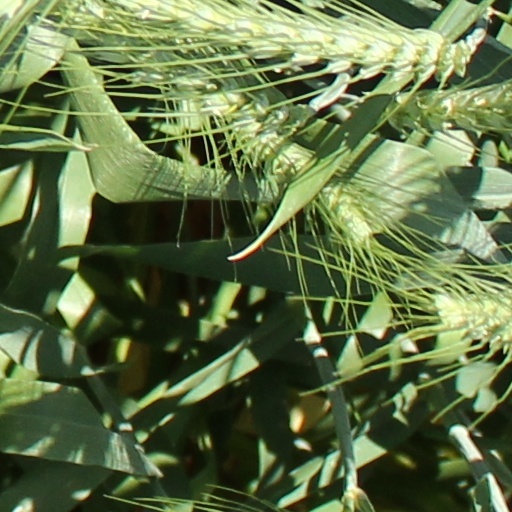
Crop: wheat